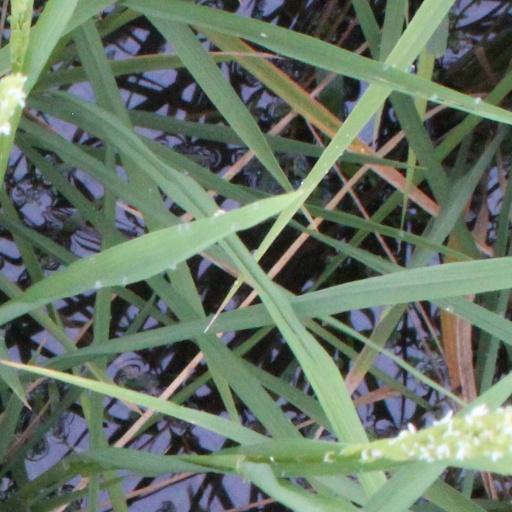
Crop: rice